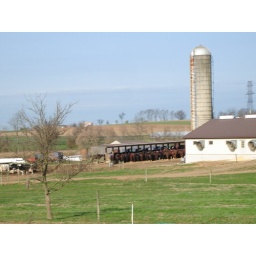
Wedding Guest parked their horses in the barn